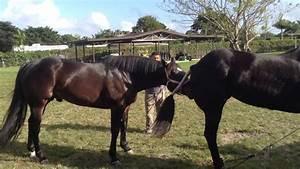
horse